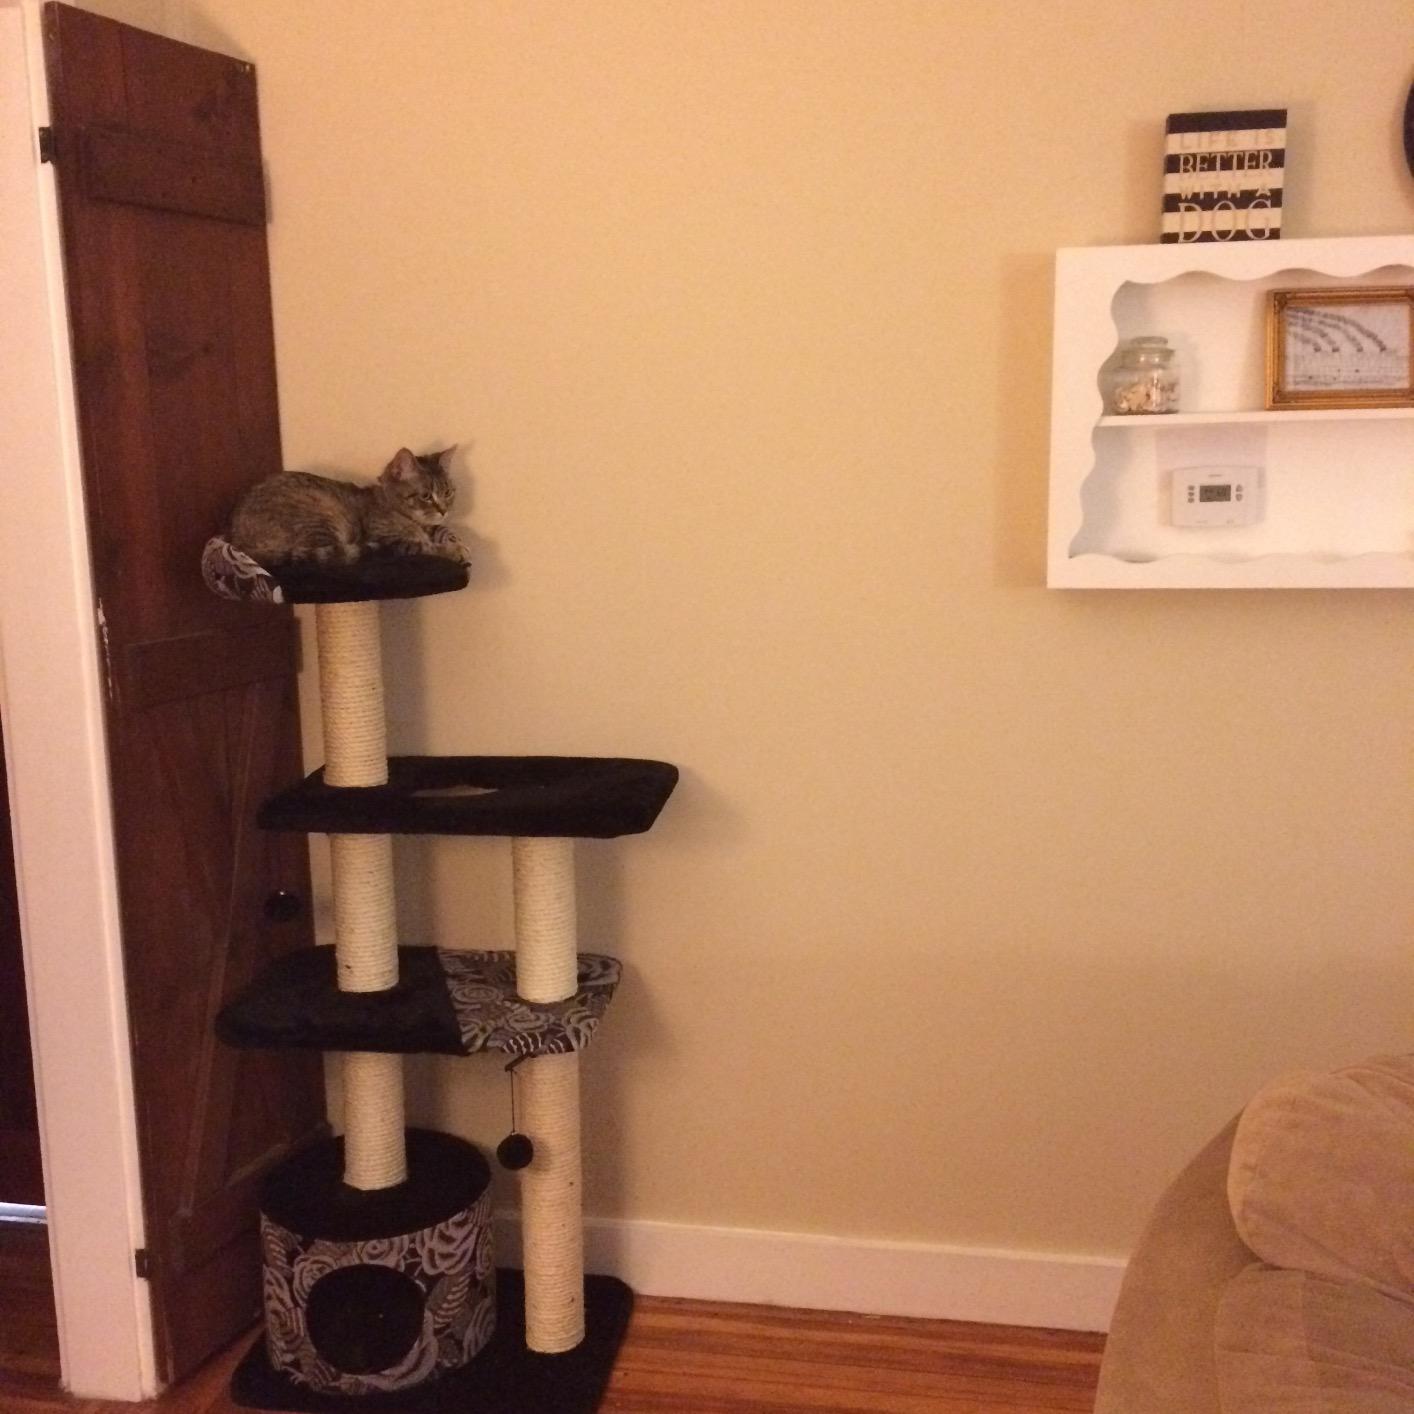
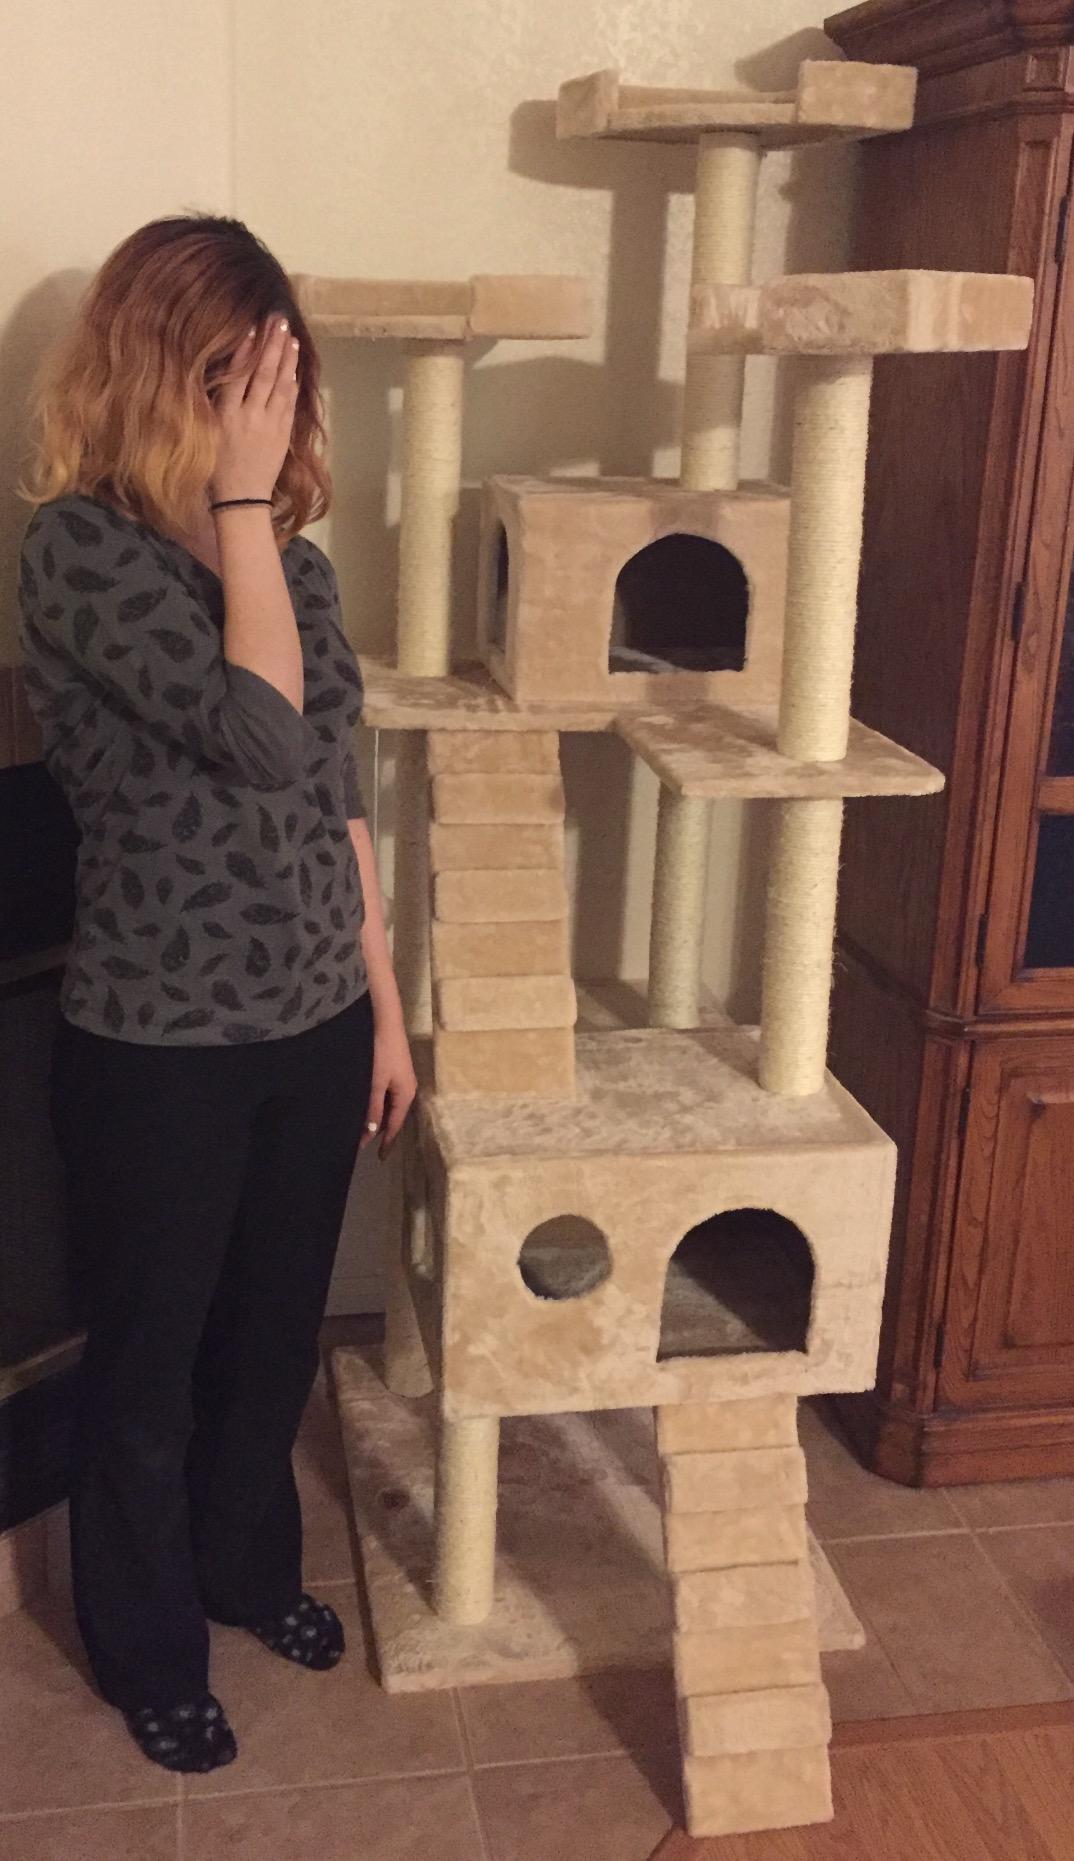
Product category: items_cat tree
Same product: no